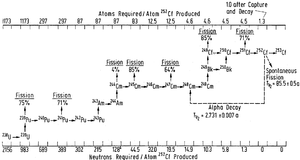
Le californium est un élément synthétique et ne possède donc pas de masse atomique standard. Comme tous les éléments synthétiques, il ne possède pas d'isotopes stables. Le premier isotope à avoir été synthétisé est ²⁴⁵Cf en 1950. L'isotope à la plus grande demi-vie est ²⁵¹Cf avec une demi-vie d'environ neuf cents ans.
Les actinides sont une famille du tableau périodique comprenant les 15 éléments chimiques allant de l'actinium au lawrencium. Ces métaux lourds tirent leur nom de l'actinium, premier de la famille, en raison de leurs propriétés chimiques apparentées. On les désigne parfois sous le symbole chimique collectif An, qui représente alors n'importe quel actinide. Ce sont tous des éléments du bloc f, hormis le lawrencium, qui appartient au bloc d. Contrairement aux lanthanides, qui appartiennent également au bloc f, les actinides présentent un nombre de valences sensiblement plus variable. Ils ont tous un rayon atomique et un rayon ionique élevés, et leurs propriétés physiques sont particulièrement diversifiées. Ainsi, alors que les actinides de numéro atomique élevé se comportent chimiquement comme des lanthanides, ceux du début de la famille, allant du thorium au neptunium, ont une chimie évoquant par certains aspects celle des métaux de transition.